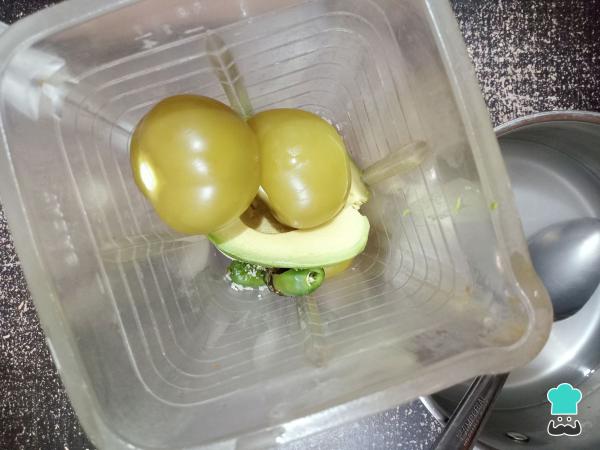
0Cuando los tomates se hayan enfriado un poco, licúa todos los ingredientes para la salsa junto con el aguacate y media cucharadita de sal.